Wiener (crater)

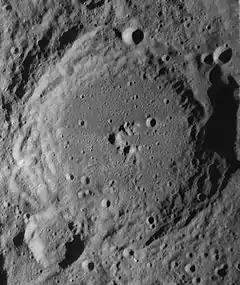
LRO WAC image

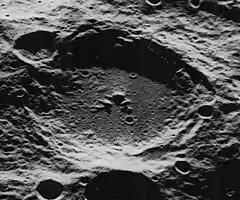
Oblique view from Lunar Orbiter 5, facing west

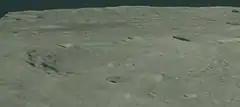
Oblique Apollo 13 image

Wiener is a lunar impact crater that lies on the Moon's far side. It is located just to the southwest of the larger crater Campbell. To the southwest of Wiener is the heavily worn Kurchatov. To the east along the rim of Campbell is Von Neumann. The smaller crater Pawsey lies to the north-northwest, and is partly overlain by the outer rampart of Wiener.